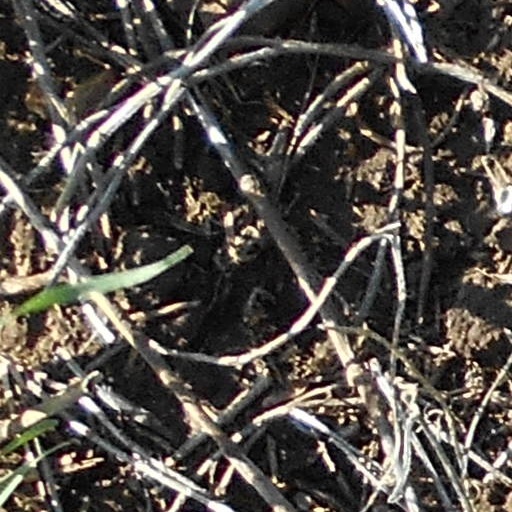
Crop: wheat